Sterling Price

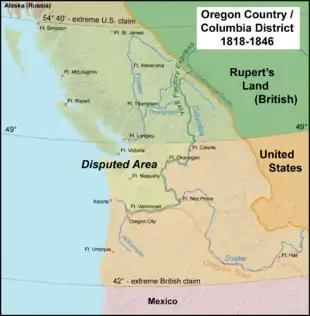
Map of the Oregon Country, showing the various boundary claim lines

Price arrived in Washington, D.C., where the United States House met, in November 1845, and the 29th United States Congress convened on December 1, with Price in attendance. One of Price's first votes was in favor of an unsuccessful attempt to revive the previously-revoked gag resolution. He also voted to table a bill that would have banned slavery in the District of Columbia, and was part of the majority that voted to admit Texas into the United States. In early 1846, Price voted against a major internal improvements bill, the Rivers and Harbors Bill, despite agreement with some portions of it, as he felt that it unduly benefited special interests. Price's initial position on the Oregon boundary dispute was that the boundary of the United States in the Oregon Country should extend to 54 degrees and 40 minutes north ("54-40 or Fight!"), a position that was popular in Missouri. However, Benton convinced him to support having the boundary at the 49th parallel north, which hurt Price's standing in Missouri.